Clare Martin

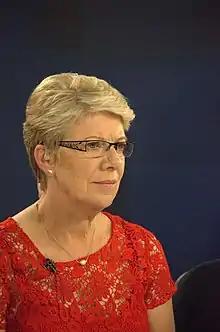
Martin in 2012

Clare Majella Martin (born 15 June 1952) is a former Australian journalist and politician. She was elected to the Northern Territory Legislative Assembly in a shock by-election win in 1995. She was appointed Opposition Leader in 1999, and won a surprise victory at the 2001 territory election, becoming the first Labor Party (ALP) and first female Chief Minister of the Northern Territory. At the 2005 election, she led Territory Labor to the second-largest majority government in the history of the Territory, before resigning as Chief Minister on 26 November 2007.